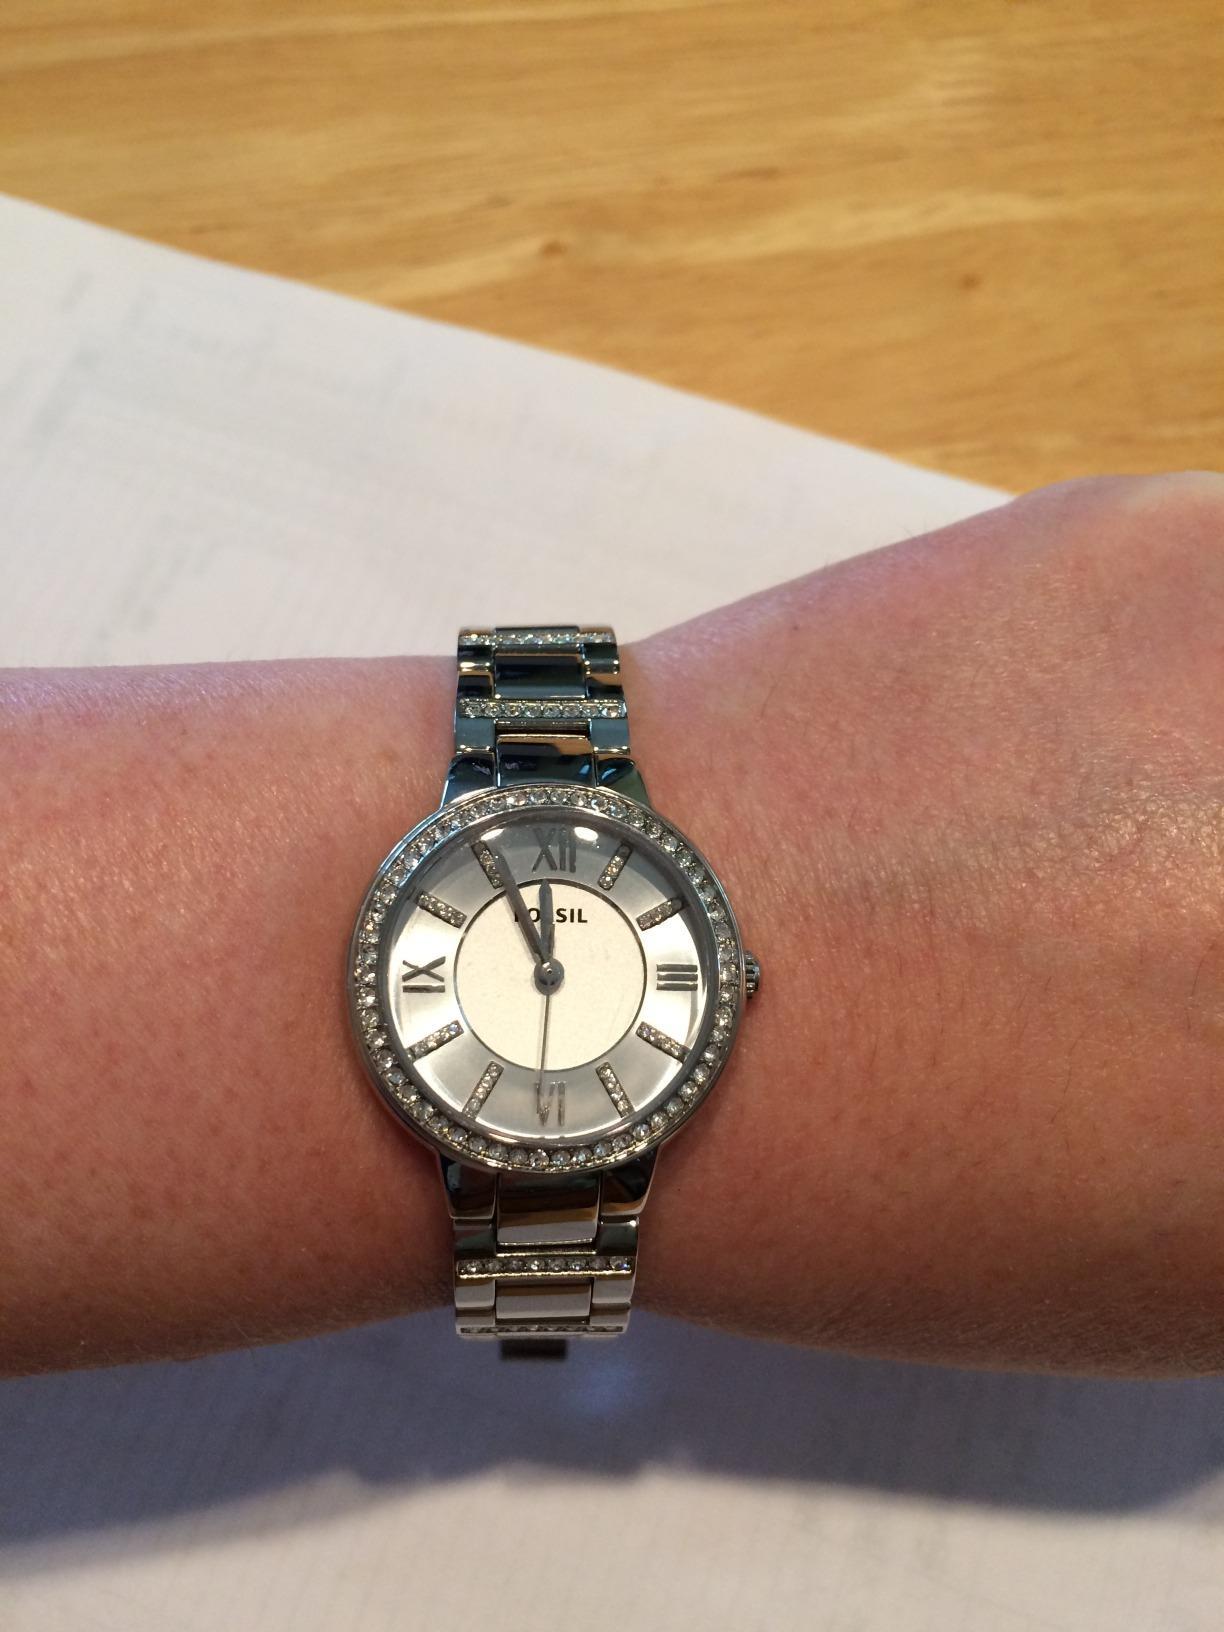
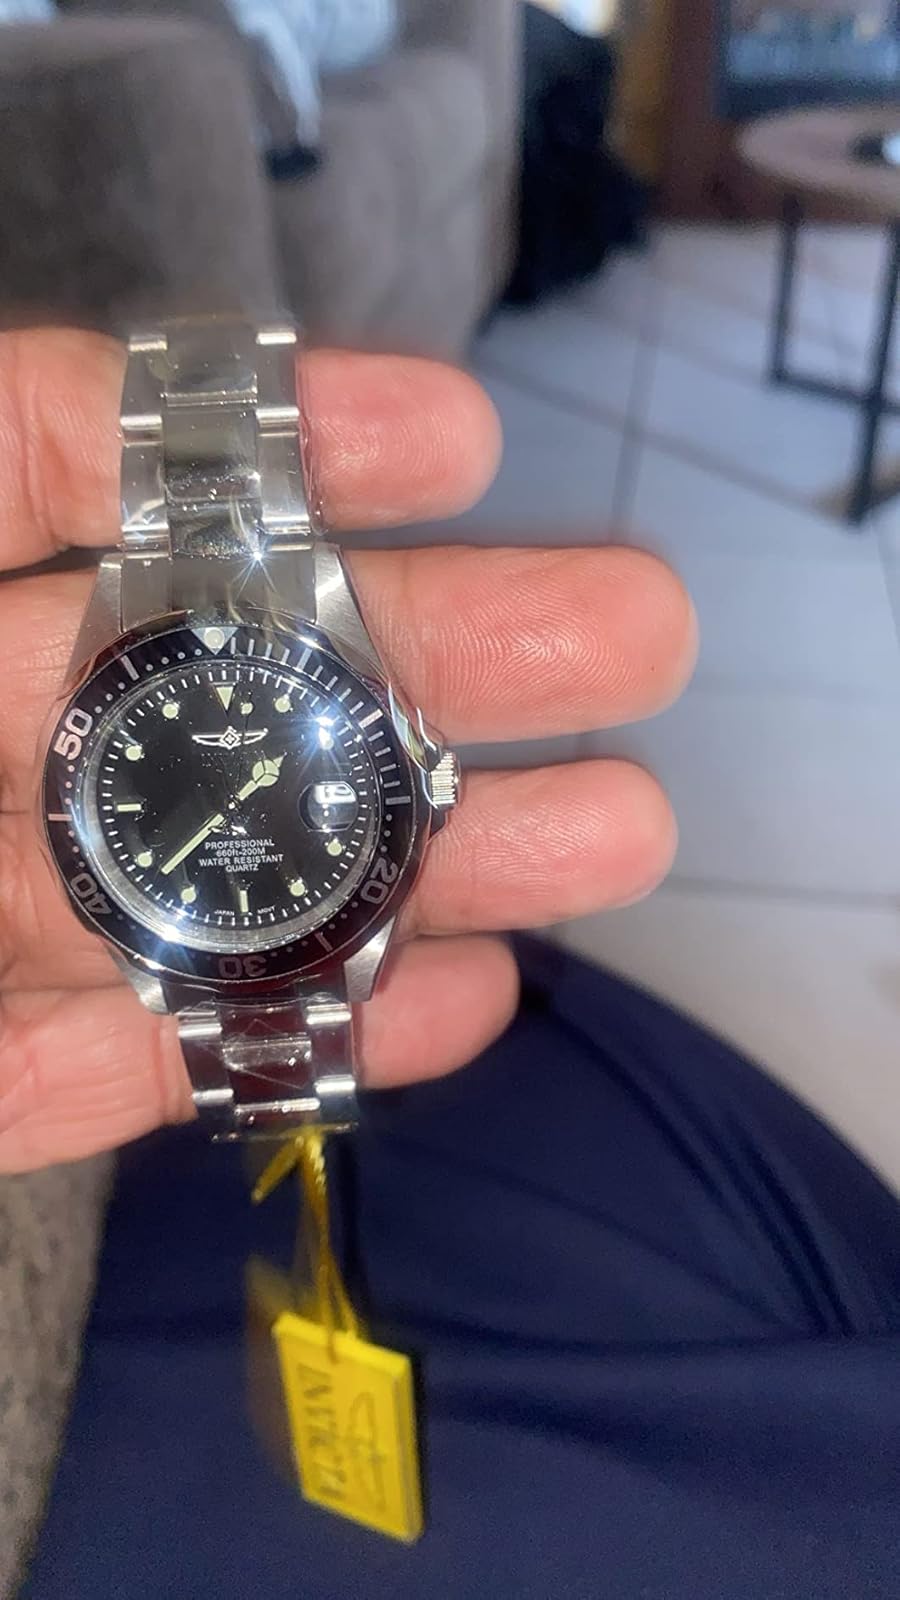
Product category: accessories_watch
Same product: no